Hong Kong 12

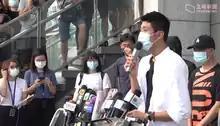
Localist activist Owen Chow speaking in the second press conference on September 20, 2020.

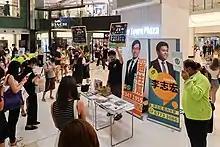
Sha Tin district representative street booth on September 23, 2020, in support of the 12 detainees

Families of the detainees continued to accuse the Hong Kong government as it had "only shirked responsibility and confused the public with mere excuses". Family members asked the Hong Kong government to provide clear and accurate evidence of the maritime radar location, and a recent photo of each detainee, in order to let the captured know the families had appointed lawyers for them.